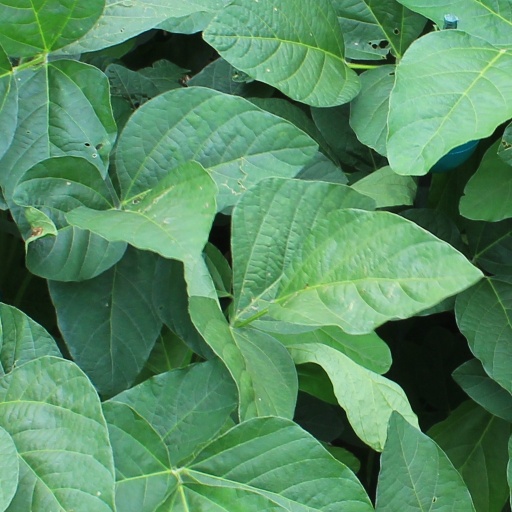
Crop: soybean